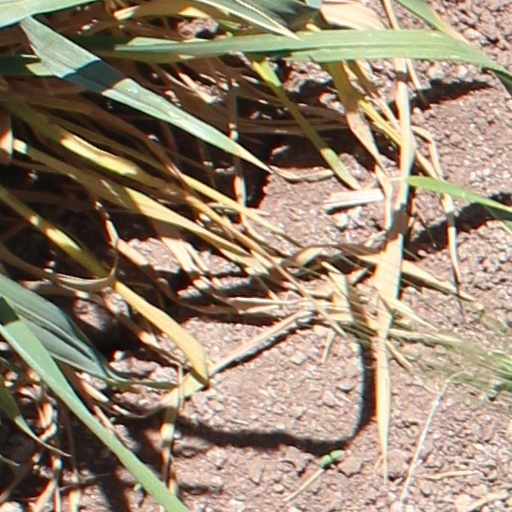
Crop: wheat